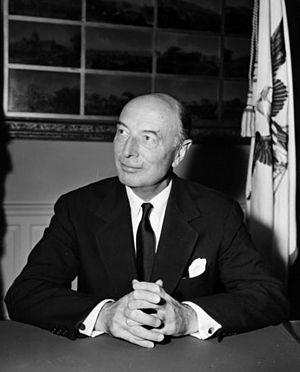
Le secrétaire adjoint de la Défense des États-Unis est le second plus haut rang hiérarchique du Département de la Défense des États-Unis, après le secrétaire à la Défense, et le plus haut rang d'un civil au sein du ministère. Le secrétaire adjoint à la Défense est nommé par le président, avec l'aval du Sénat.
Robert Abercrombie Lovett, né le 14 septembre 1895 à Huntsville et mort le 7 mai 1986 à Locust Valley, est un homme politique américain. Membre du Parti républicain, il est secrétaire à la Défense entre 1951 et 1953 dans l'administration du président Harry S. Truman.